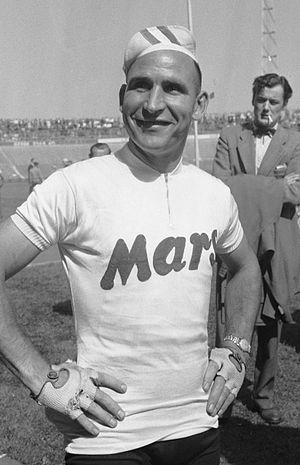
Wim van Est, né le 25 mars 1923 à Fijnaart et mort le 1ᵉʳ mai 2003 à Roosendaal, est un coureur cycliste sur route et sur piste néerlandais.